Towers II: Plight of the Stargazer

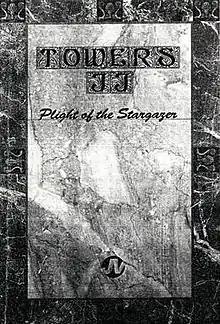
Original Atari Falcon manual cover

Towers II: Plight of the Stargazer is a first-person role-playing video game originally developed and published by JV Enterprises for the Atari Falcon in 1995. It is the sequel to "", which was first released as a shareware title on the Atari ST in 1993 and later ported to MS-DOS and Game Boy Color.